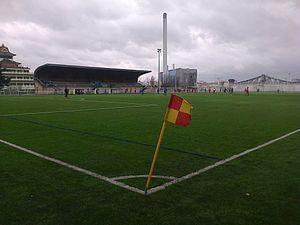
Le stade Henri Guérin de Charenton-le-Pont
Charenton-le-Pont est une commune française située dans le département du Val-de-Marne en région Île-de-France.